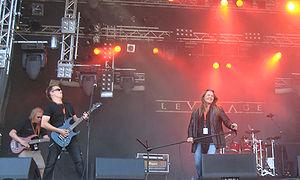
Leverage est un groupe de power metal finlandais, originaire de la région de Jyväskylä. Son style musical rappelle celui de Rainbow et Stratovarius. Le groupe se décrit comme heavy rock mélodique.